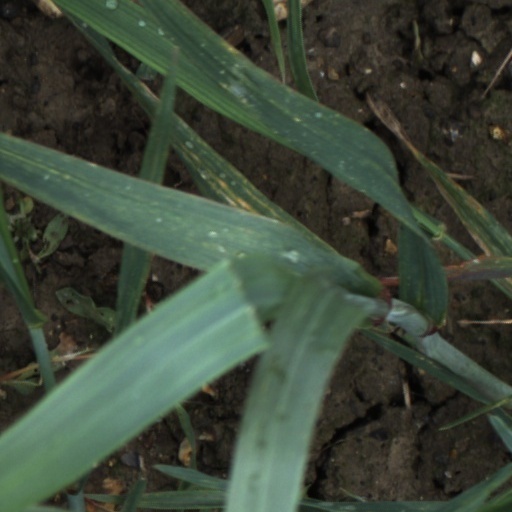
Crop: wheat